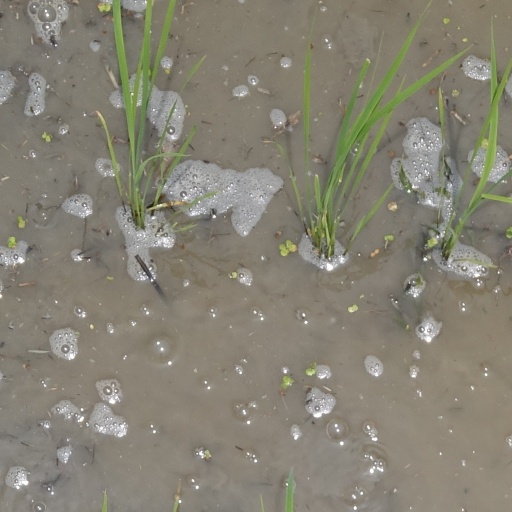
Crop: rice